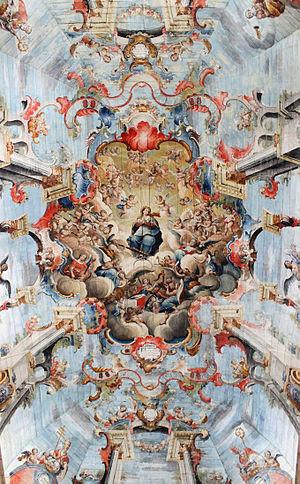
Mestre Ataíde de son vrai nom Manuel da Costa Ataíde, né le 18 octobre 1762 à Mariana au Brésil et mort le 2 février 1830 dans la même ville, est un sculpteur, enseignant, peintre, et décorateur brésilien.